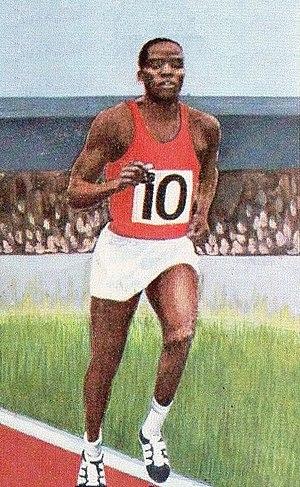
Wilson Kiprugut, né en 1938, est un ancien athlète kenyan, qui courait surtout sur 800 m.